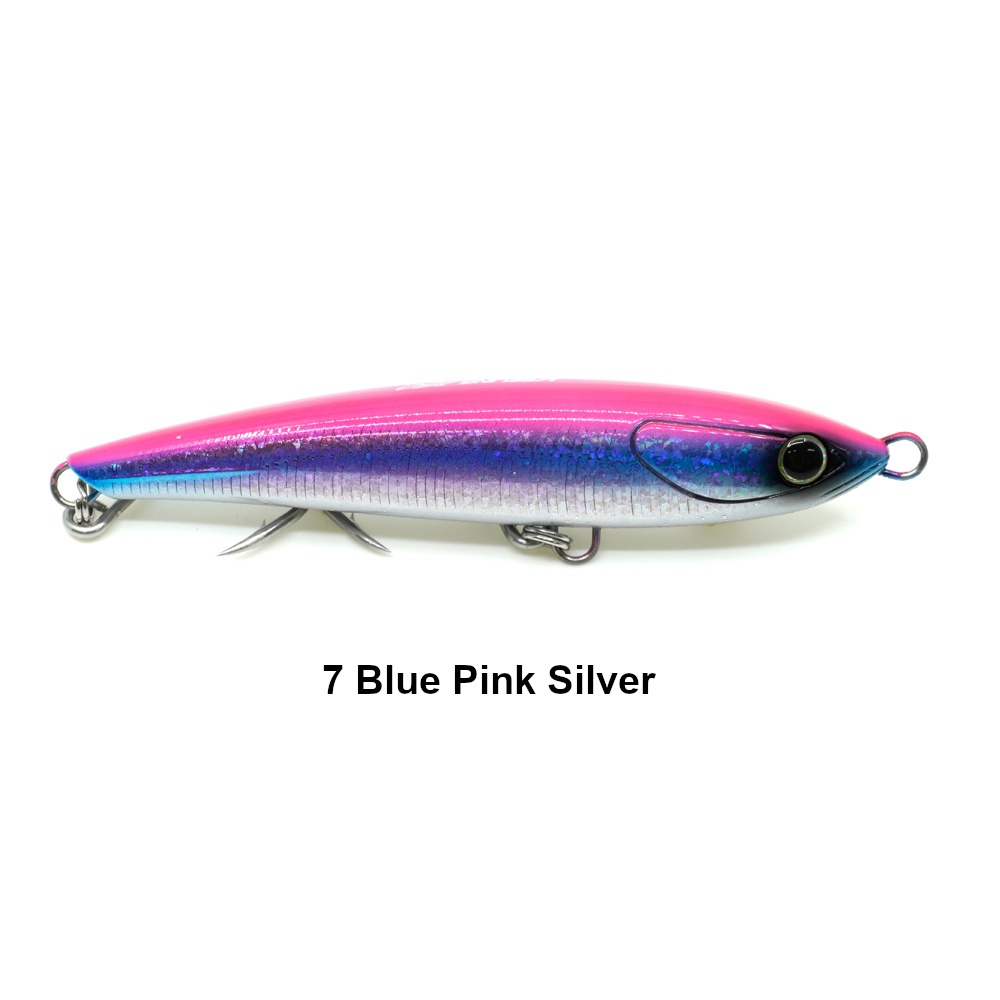
Ocean's Legacy Keeling Stickbait Lure 88 (Blue Pink Silver)
Keeling Lures Our newly designed sinking stickbait is designed for ultimate versatility and fishing in the most demanding conditions. Tested and proven in the harshest fishing situations – from the flats of the Cocos Keeling Islands, the coral reefs of the Montebello Islands and the Great Barrier Reef, and numerous beaches, rocks and headlands in between. The sleek body makes the Keeling lure easy to use and allows anglers to impart a realistic life-like baitfish action to entice the fussiest of predators. Actions such as Straight wind – Straight swimming action Twitch and pause – Imitates a struggling baitfish, with a seductive flutter on the drop Traditional slow/fast sweeping – Recreates fleeing prey behaviour A moderate sinking rate (approx 3sec/M) allows for presentation at various depths to target predators throughout the water column. The Keeling lure is weighted and balanced to retain exceptional lure action and maximum casting distance, even in windy conditions. It comes with Ocean’s Legacy own custom designed hardware, with super strong split rings and single hooks. Anglers can choose to replace these with single or treble hooks as required. All models feature wire-through construction so anglers can pull hard when extracting fish from rough ground. Additionally, the lighter range of lures can be presented with confidence during situations when larger predators are honed in on smaller baitfish. Colour range features 11 attractive options featuring UV-reactive paint, including glow properties on select options. High quality Japanese 3D foil and glitter with a multilayer tough coating are used to complete the finish. Lure Colours and Sizes Colour #1 Nuclear Lumo Mackerel Colour #2 Yellow Fin Tuna Colour #3 White Lumo Bait Colour #4 Double Lined Fusilier Colour #5 Silver Mullet Colour #6 Pacific Flying Fish Colour #7 Blue Pink Silver Colour #8 Red Lined Fusilier Colour #9 Mahi Speckled Lumo Colour #10 Red Wrasse Colour #11 Crystal Lumo Anchovy Colour #12 Lunar Fusilier 88 88 88 88 88 88 88 88 88 88 88 Coming Soon 105 105 105 105 105 105 105 105 105 105 105 Coming Soon 105HS 105HS 105HS 105HS 105HS 105HS 105HS 105HS 105HS 105HS 105HS Coming Soon 123 123 123 123 123 123 123 123 123 123 123 Coming Soon 160 160 160 160 160 160 160 160 160 160 160 Coming Soon 200 200 200 200 200 200 200 200 200 200 200 Coming Soon 230 230 230 230 230 230 230 230 230 230 230 Coming Soon Size Specifications Size Lure Weight Sink Rate Terminal Total Weight 88 18G 4.0 sec/M 1/0 inline 21G 105 26G 2.5 sec/M 2/0 inline 30G 105HS 38G 3.0 sec/M 2/0 inline 42G 123 42G 3.2 sec/M 3/0 inline 45G 160 74G 3.5 sec/M 9/0 inline 82G 200 115G 3.5 sec/M 11/0 inline 125G 230 134G 4.5 sec/M 13/0 inline 158G
Brand: Ocean's Legacy
Category: Sporting Goods > Outdoor Recreation > Fishing > Fishing Tackle > Fishing Baits & Lures > Artificial Fishing Swimbait